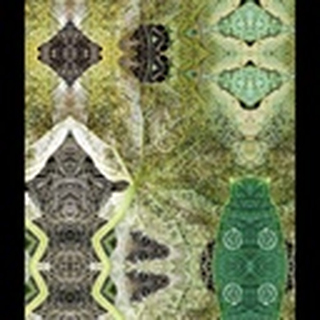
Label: cotton_aphids